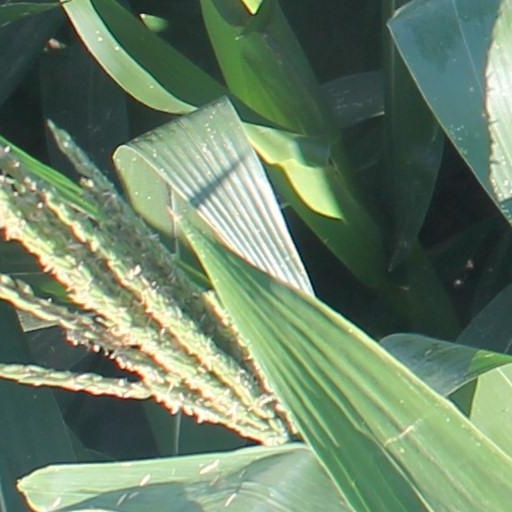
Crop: maize; corn